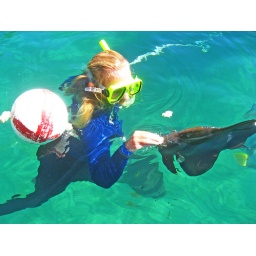
Took a boat cruise around the island. Where we stopped for lunch we got into the water and fed the Batfish